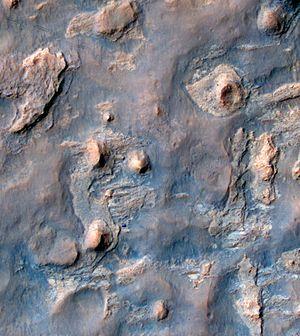
L'exploration de Mars par Curiosity est le déroulement de la mission du rover de Mars Science Laboratory développé par la NASA sur la planète Mars après son atterrissage dans le cratère Gale le 6 août 2012. Le véhicule dispose de 75 kg d'équipements scientifiques et a pour objectif de déterminer si l'environnement martien a pu, dans le passé, permettre l'apparition de la vie.